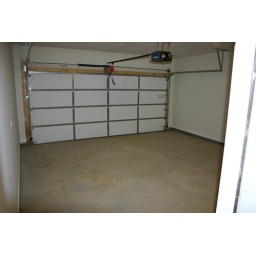
2 car attached garage in the 3 bedroom cottage - Mica floorplan